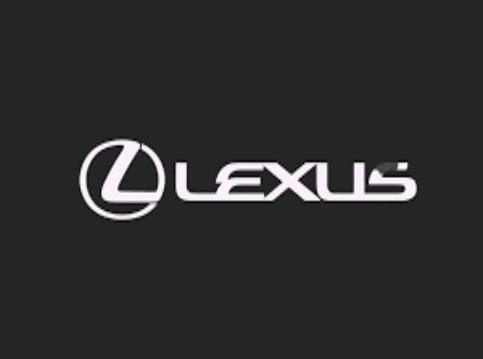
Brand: lexus-1
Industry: Transportation